Geography of Cambodia

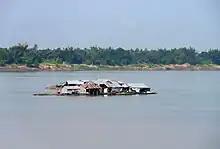
Floating homes on the Mekong

Cambodia's climate, like that of much of the rest of mainland Southeast Asia is dominated by monsoons, which are known as tropical wet and dry because of the distinctly marked seasonal differences. The monsoonal air-flows are caused by annual alternating high pressure and low pressure over the Central Asian landmass. In summer, moisture-laden air—the southwest monsoon—is drawn landward from the Indian Ocean.